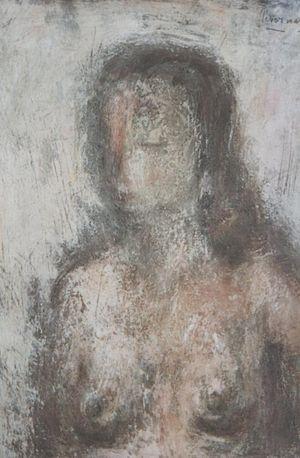
Fille par Louis Pevernagie
Louis Pevernagie est un artiste-peintre belge.